Kittrell College

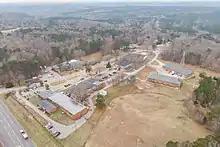
Campus in 2019

Kittrell College was a two-year private historically black college from 1886 until 1975, in Kittrell, North Carolina. It was founded in association with the African Methodist Episcopal Church. After the college closed, many of its facilities became the Kittrell Job Corps Center campus. It is formerly known as the Kittrell Normal and Industrial School, and Kittrell Institute.